List of birds of Finland

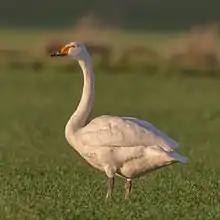
The whooper swan is the national bird of Finland.

This is a list of the bird species recorded in Finland. The avifauna of Finland included a total of 501 confirmed species as of October 2024, according to BirdLife Suomi, with supplemental additions from Avibase. Of them, 5 have been introduced by humans, and six have not been reported in Finland since 1950.